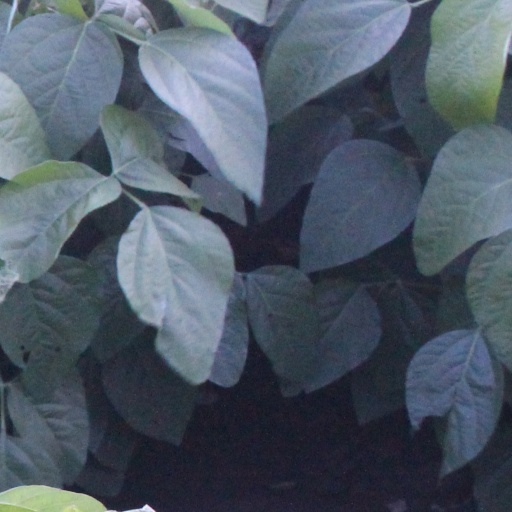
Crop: soybean